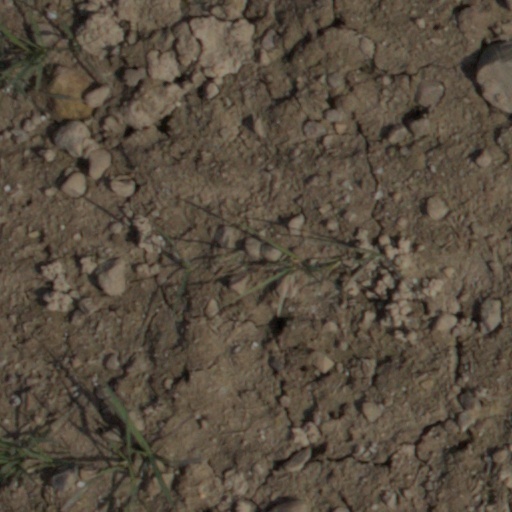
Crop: wheat